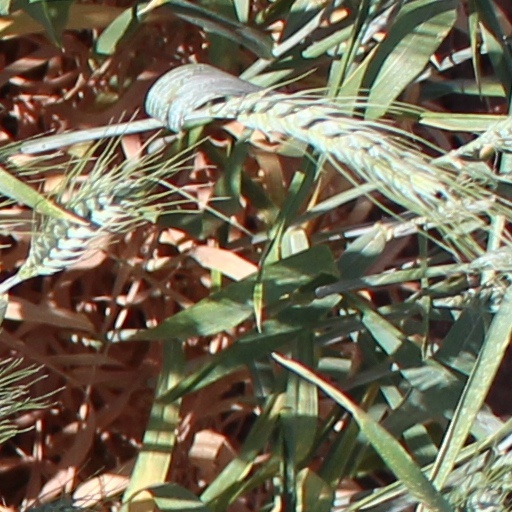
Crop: wheat